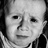
Emotion: sad